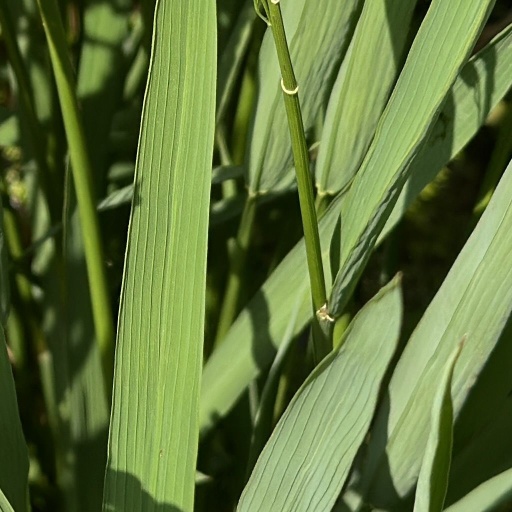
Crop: rice